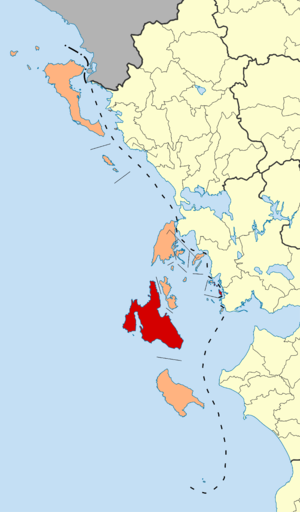
Kefallonia
Kefallonias (med rødt) placering i det østlige Ioniske hav
Kefallonia/Kefallinia er den største joniske ø, på 734,014 km² med 36.450 indbyggere. Øen er tyndt befolket; den er grøn, men ikke frugtbar overalt. Der er flere hundrede vilde blomsterarter og over 60 forskellige orkidéarter.